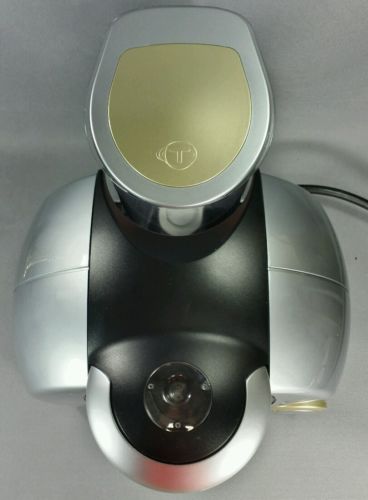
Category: coffee maker